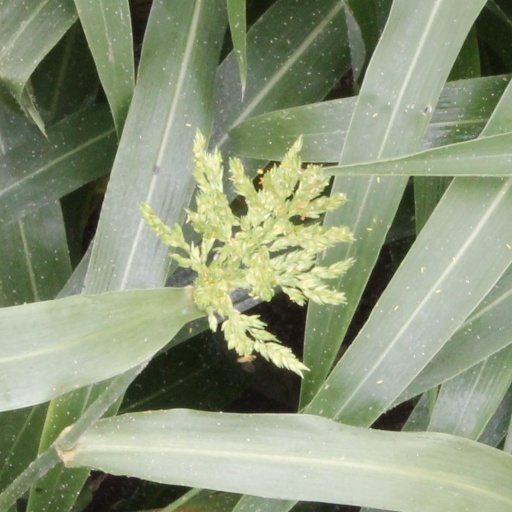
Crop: sorghum